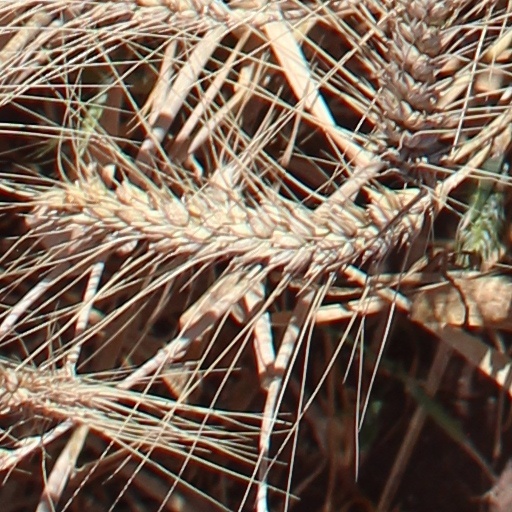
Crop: wheat